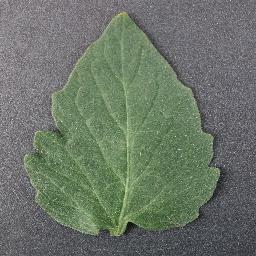
Label: Tomato___healthy